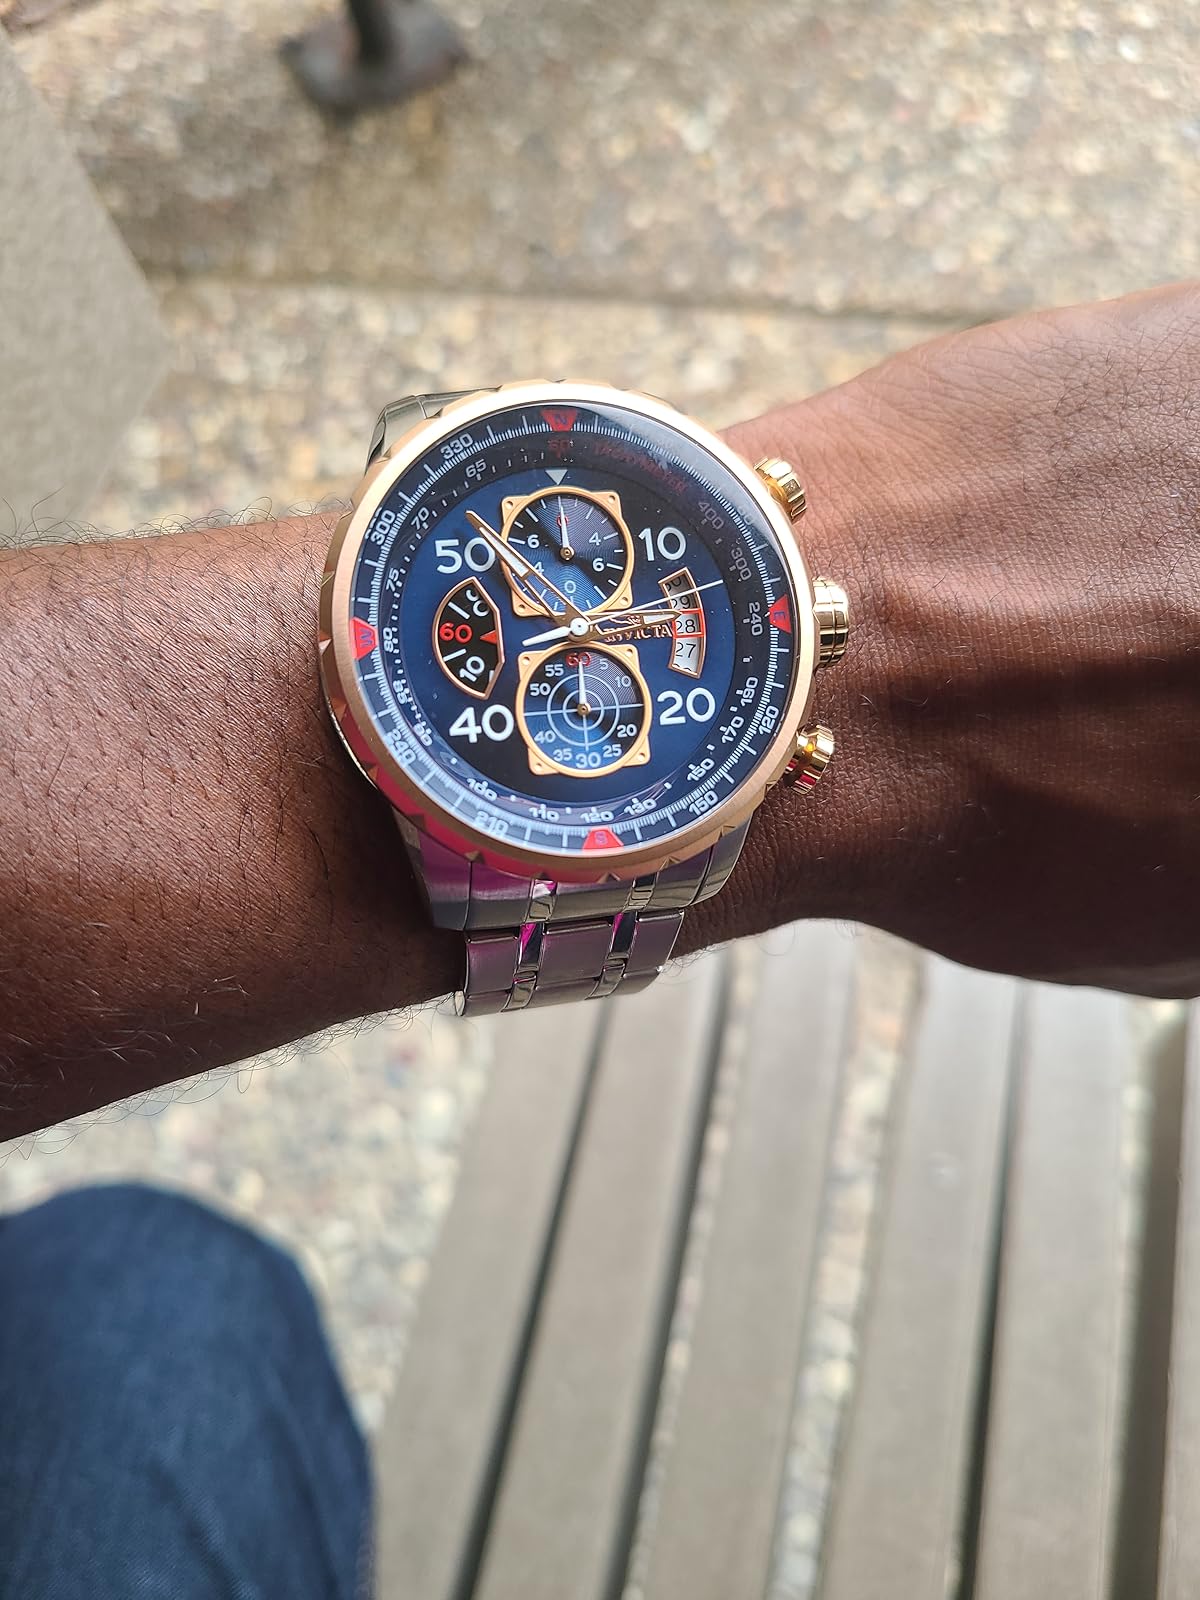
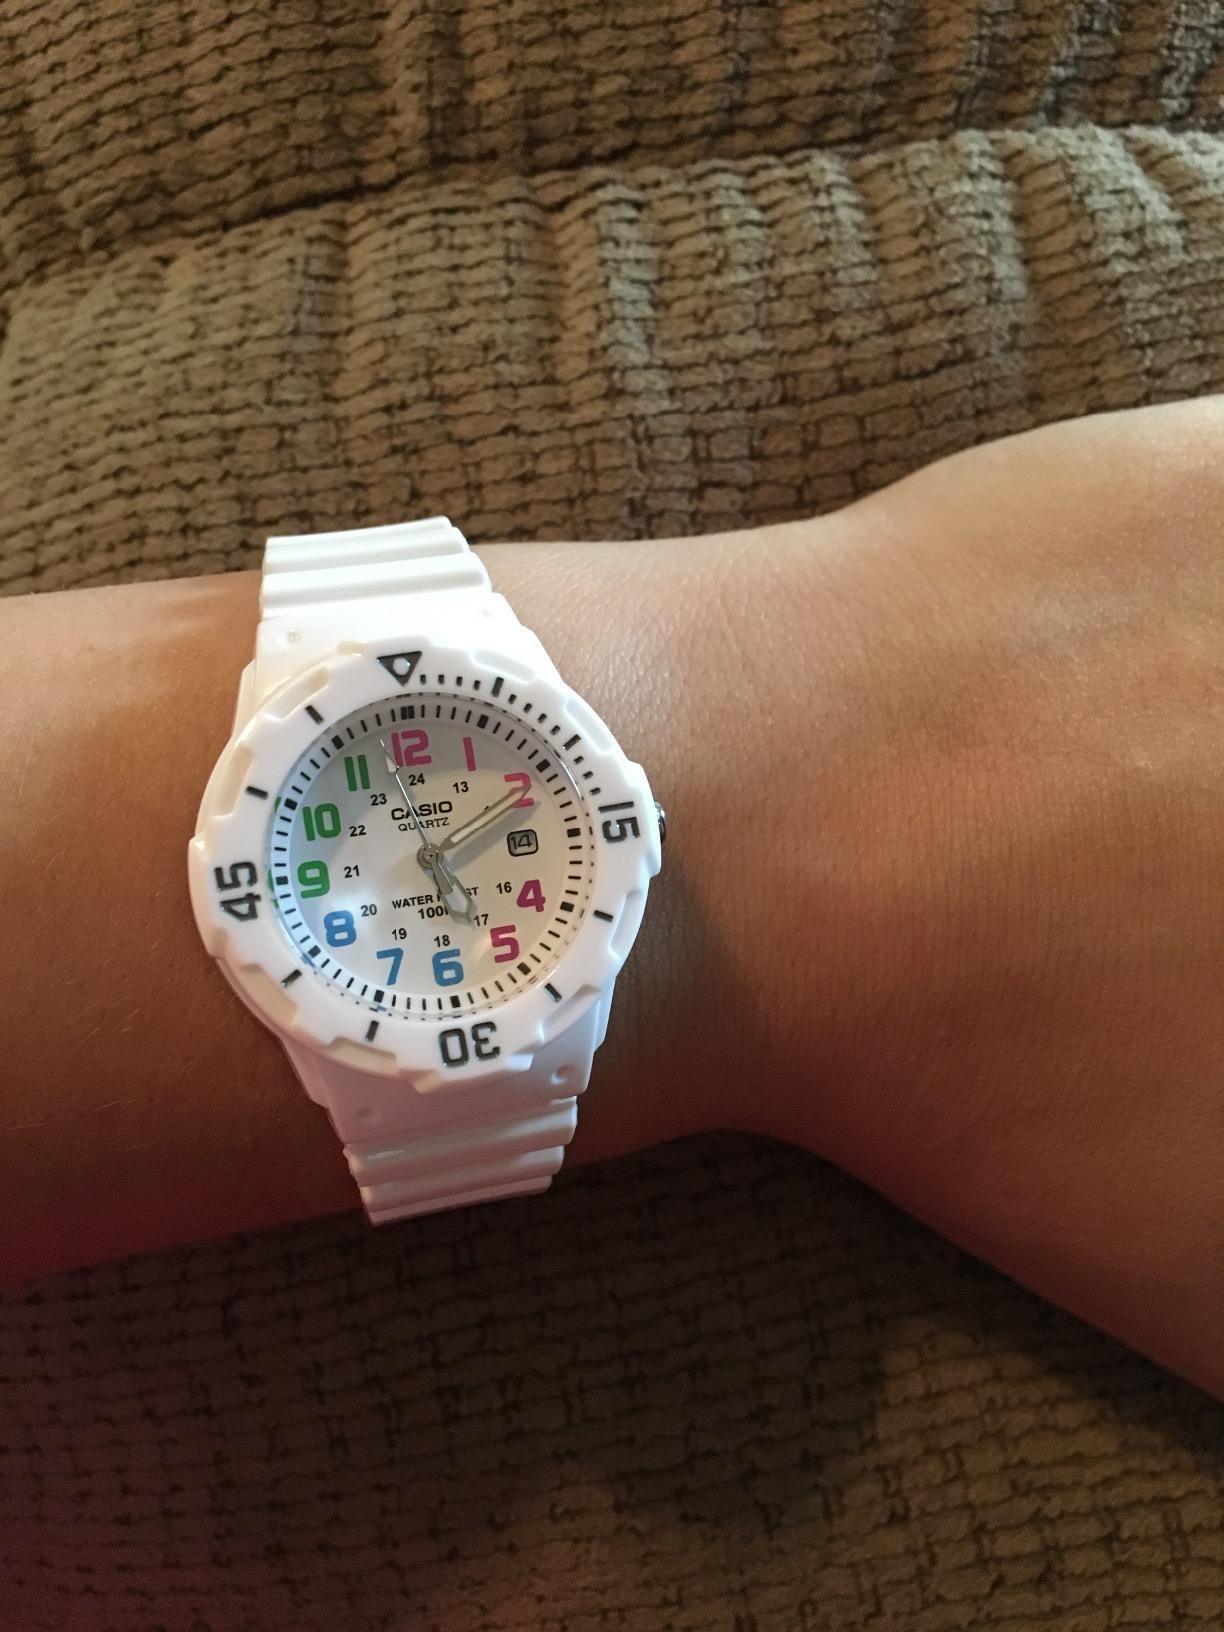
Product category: accessories_watch
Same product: no